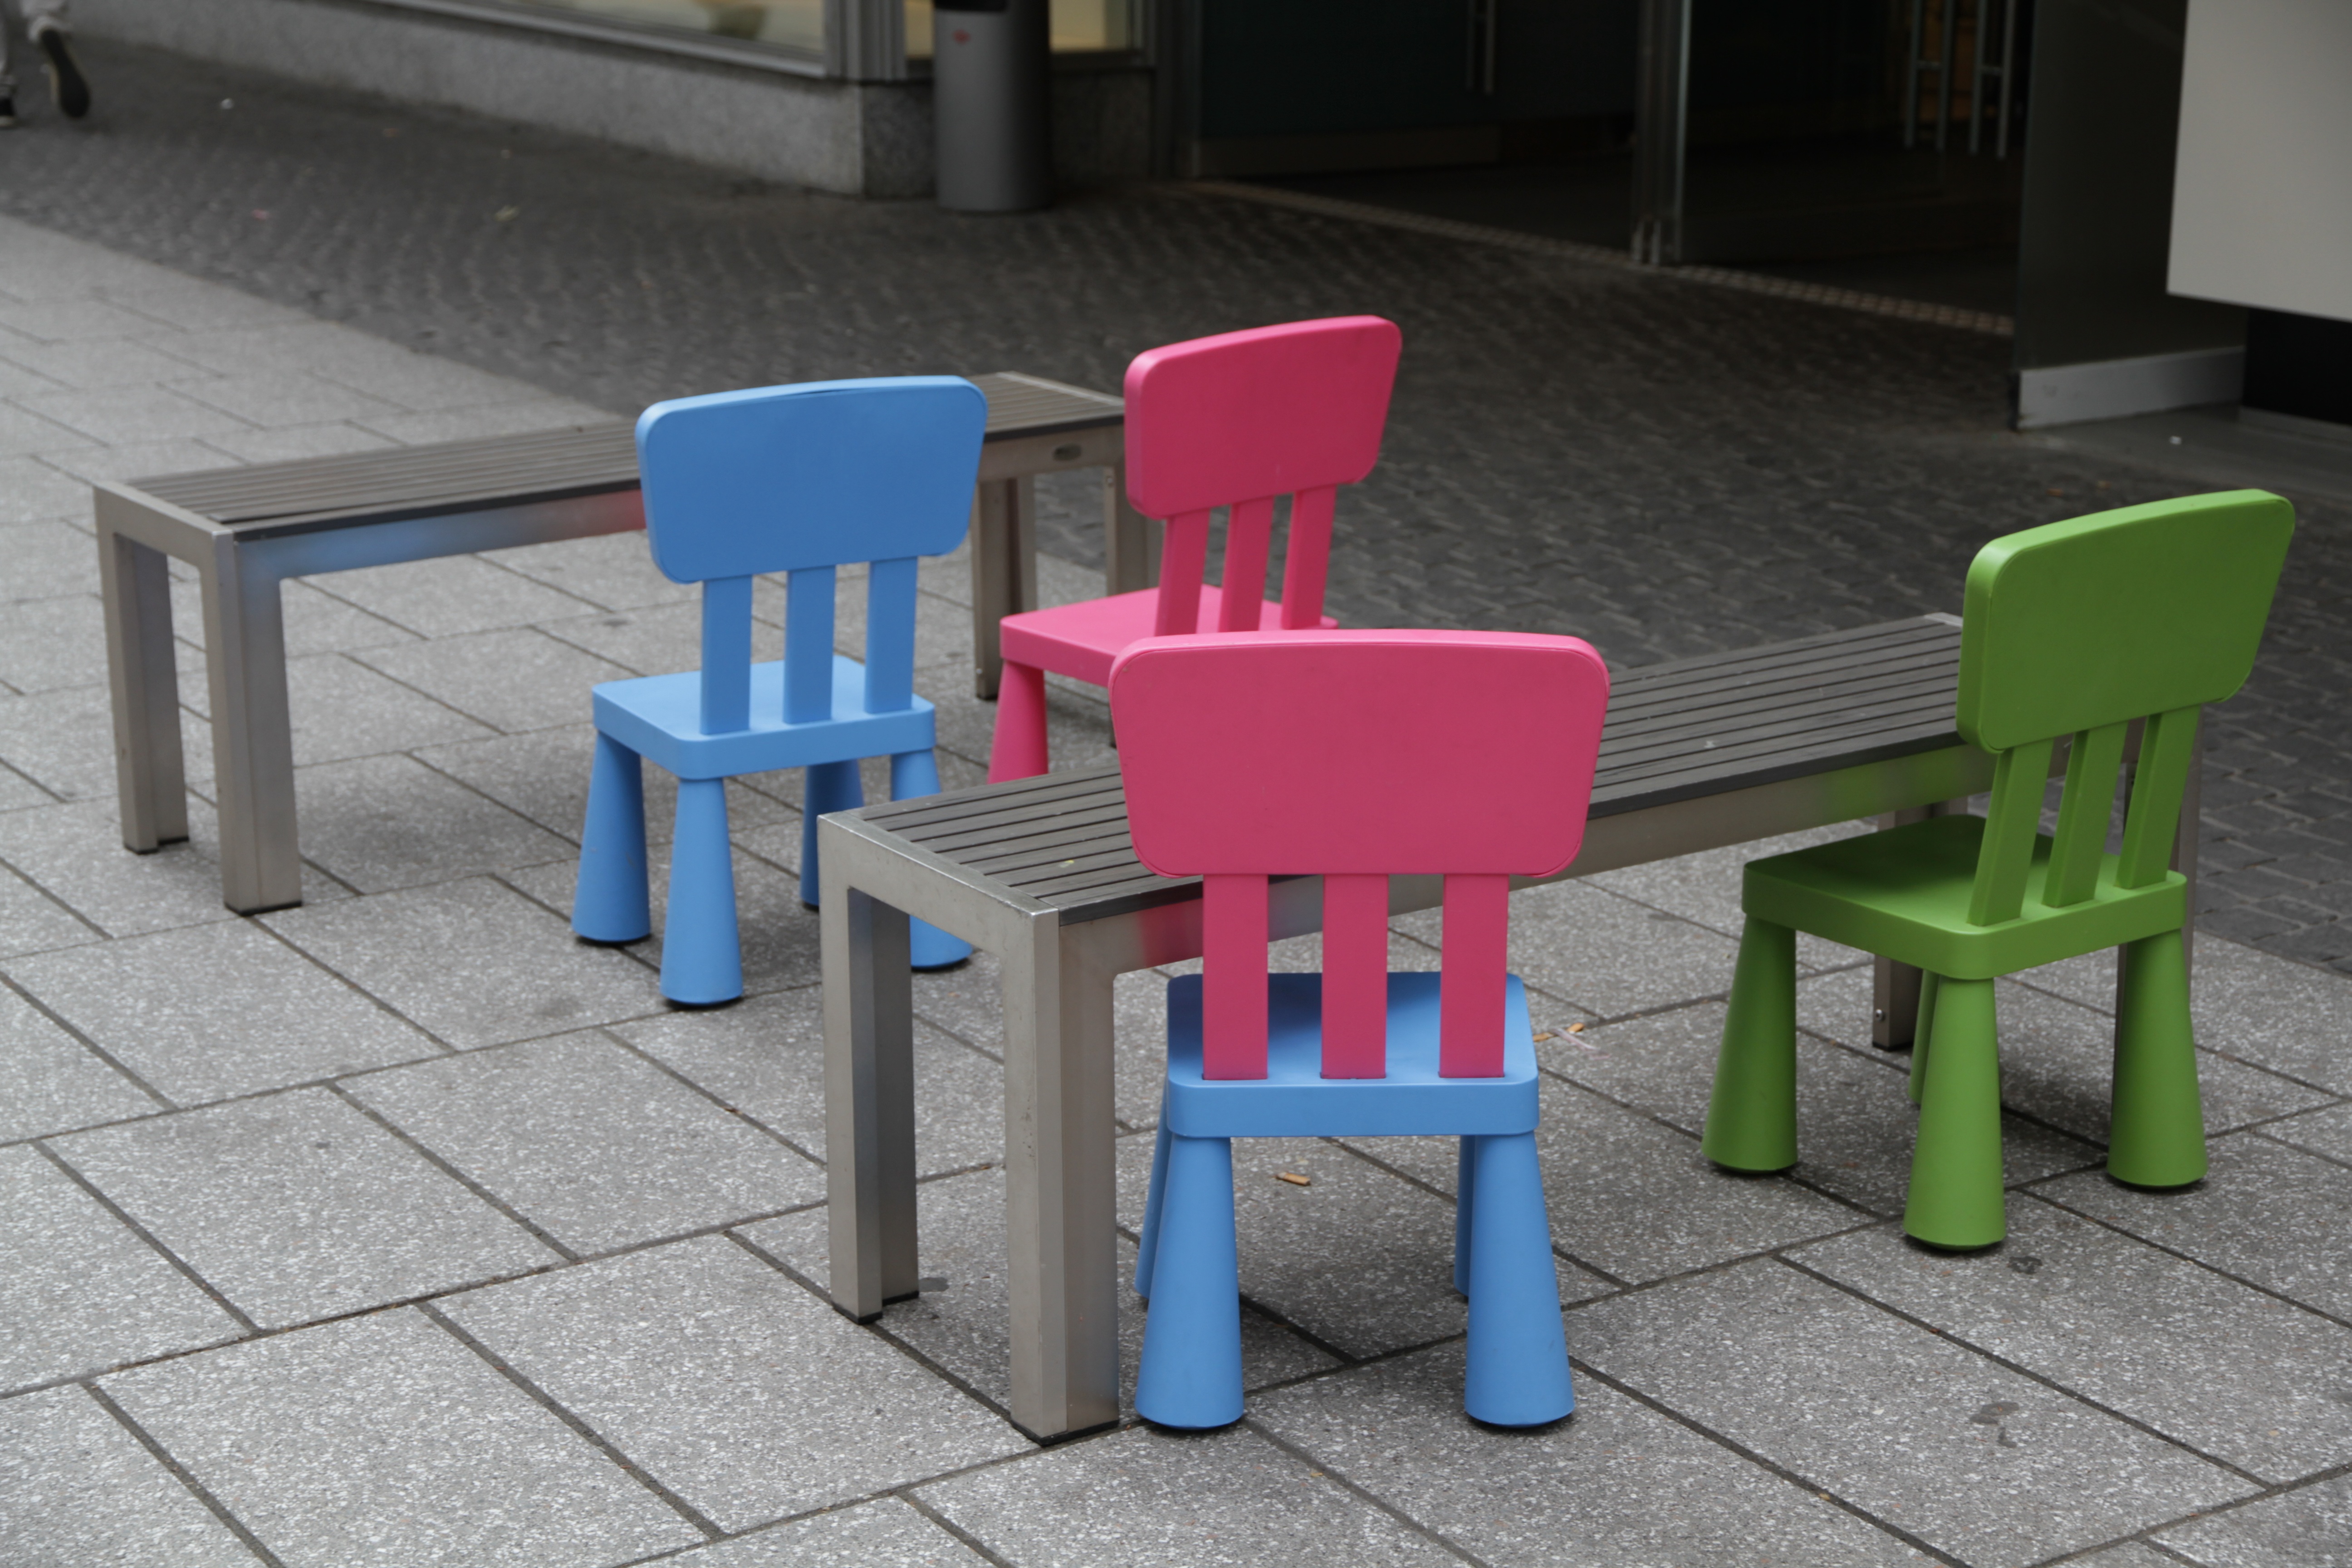
table, bench, play, chair, sitting, small, furniture, miniature, kids, children, little